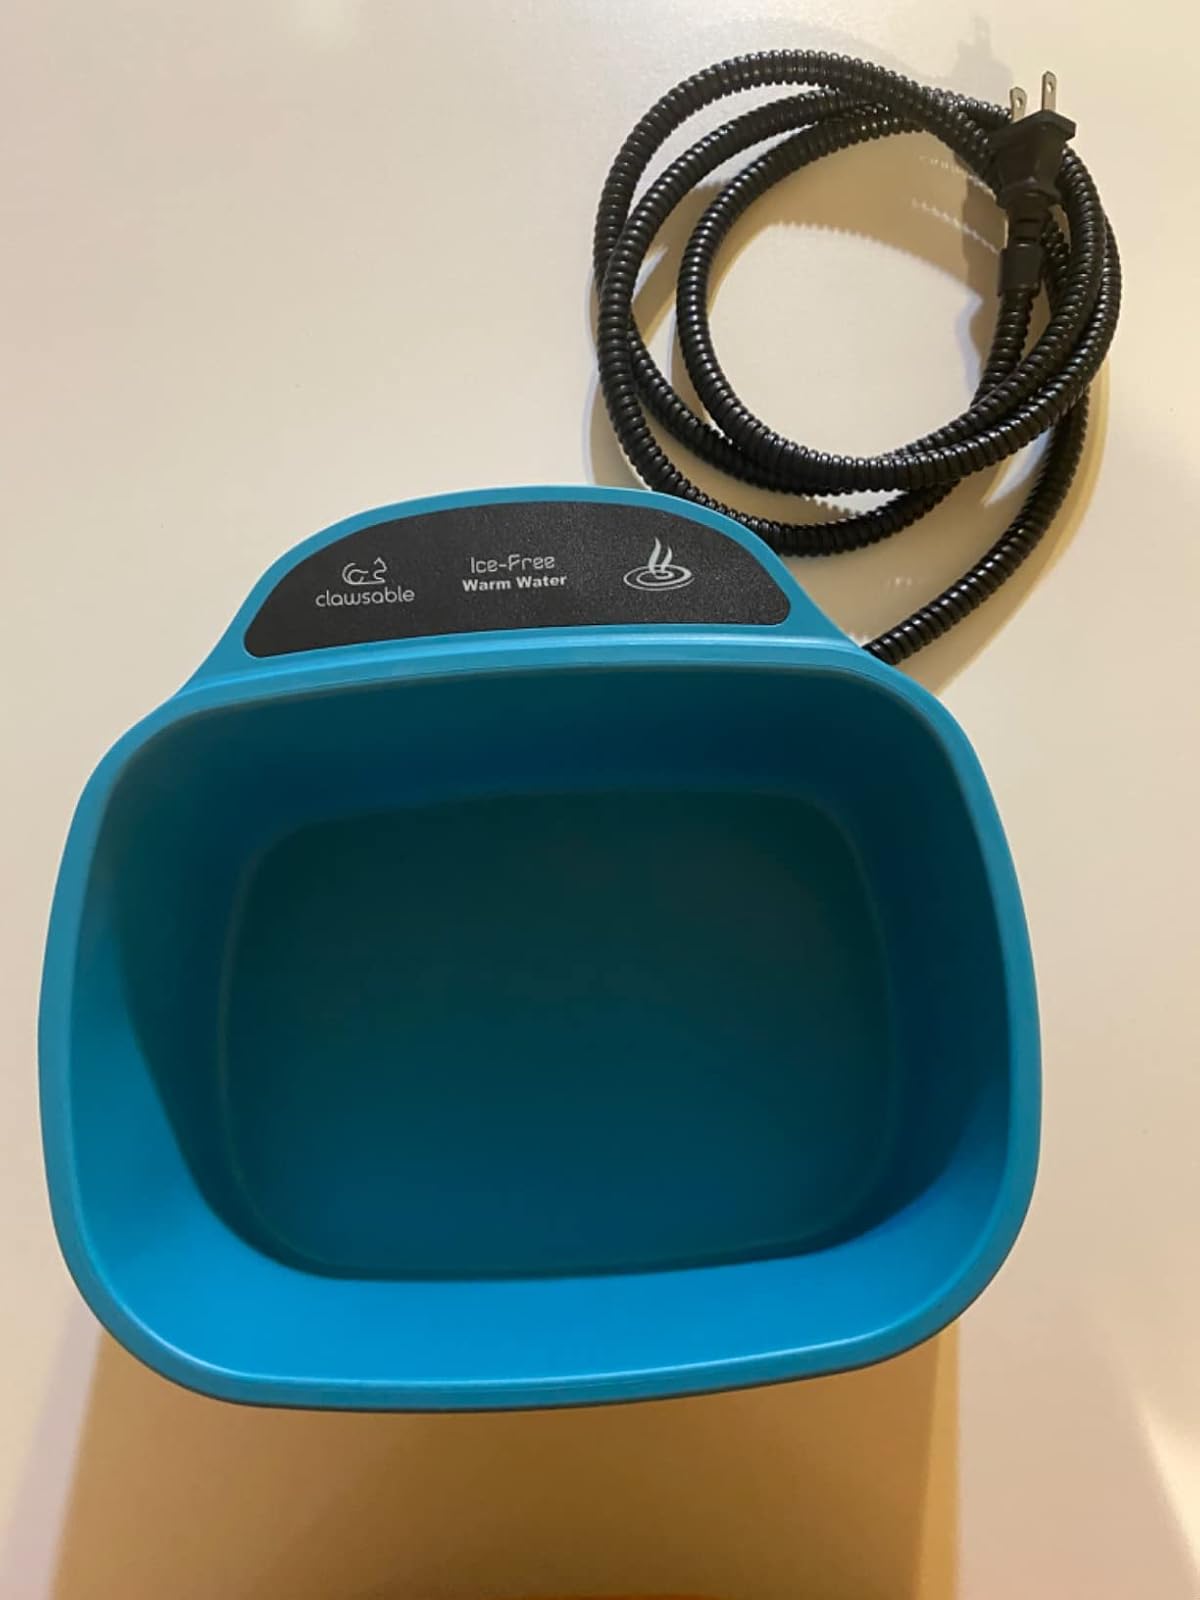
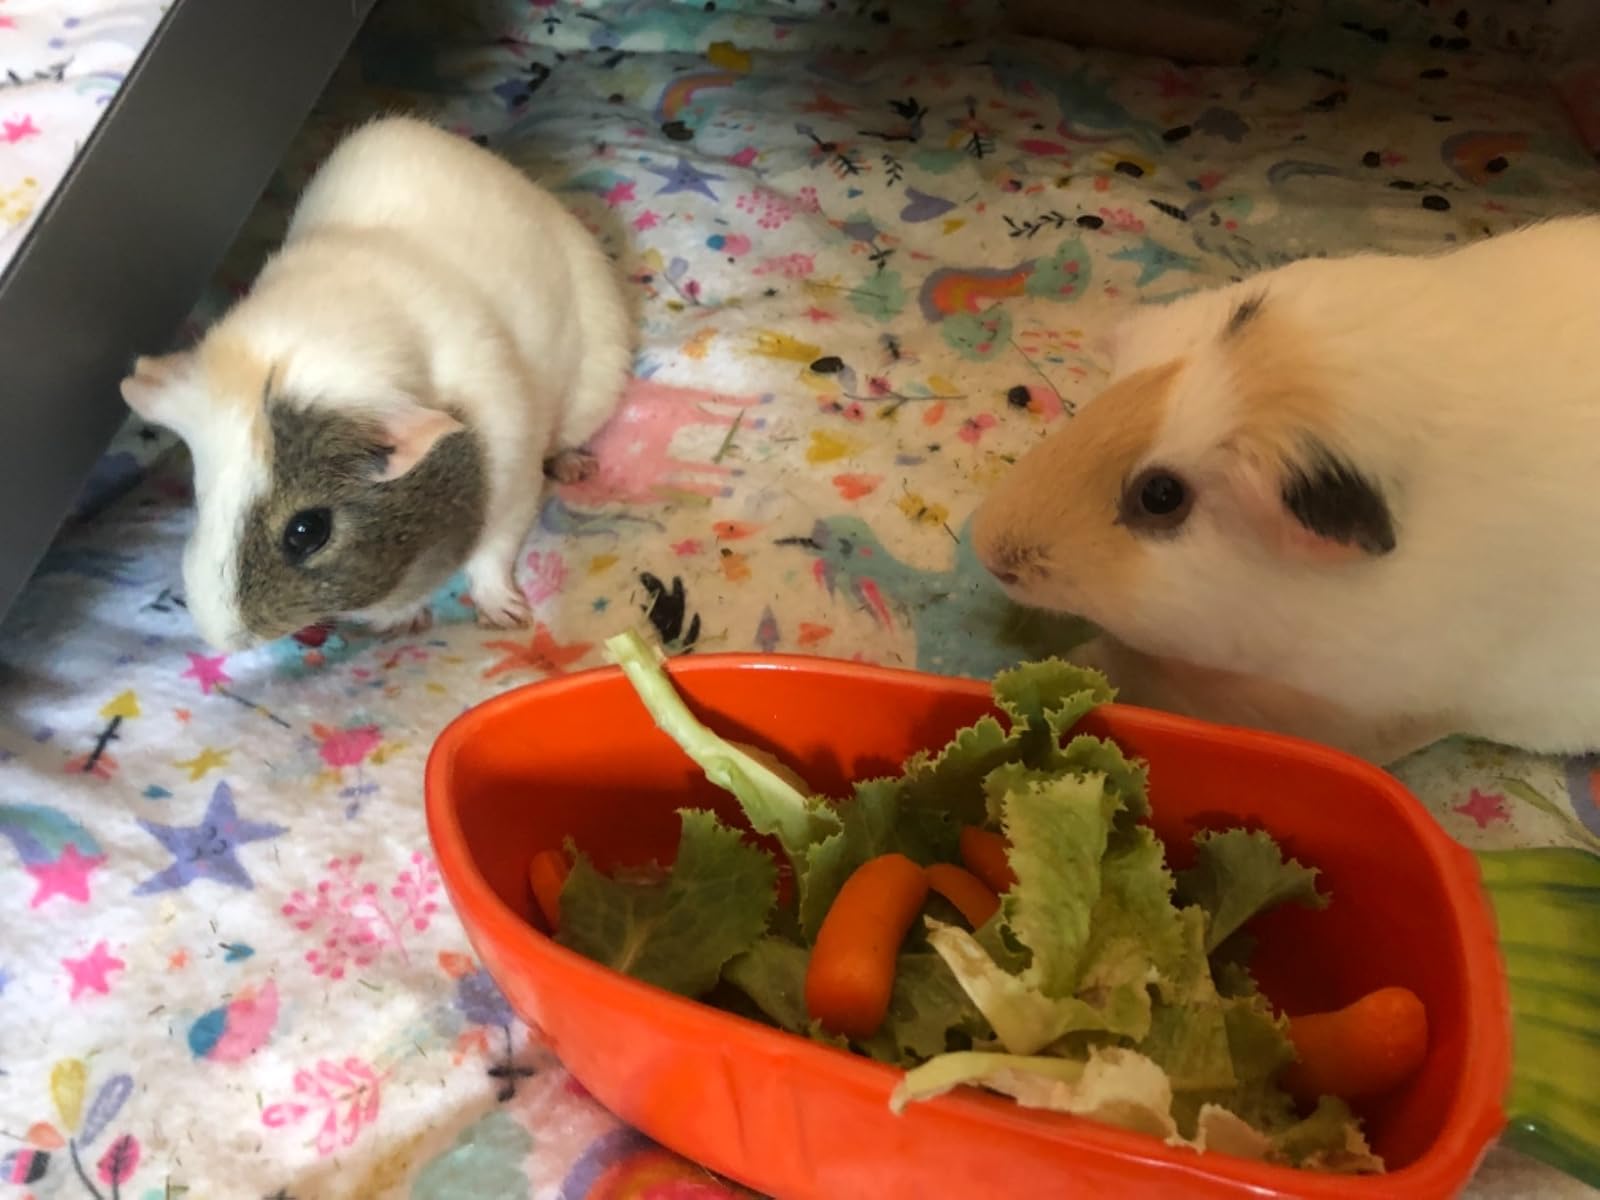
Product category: items_bowl
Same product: no